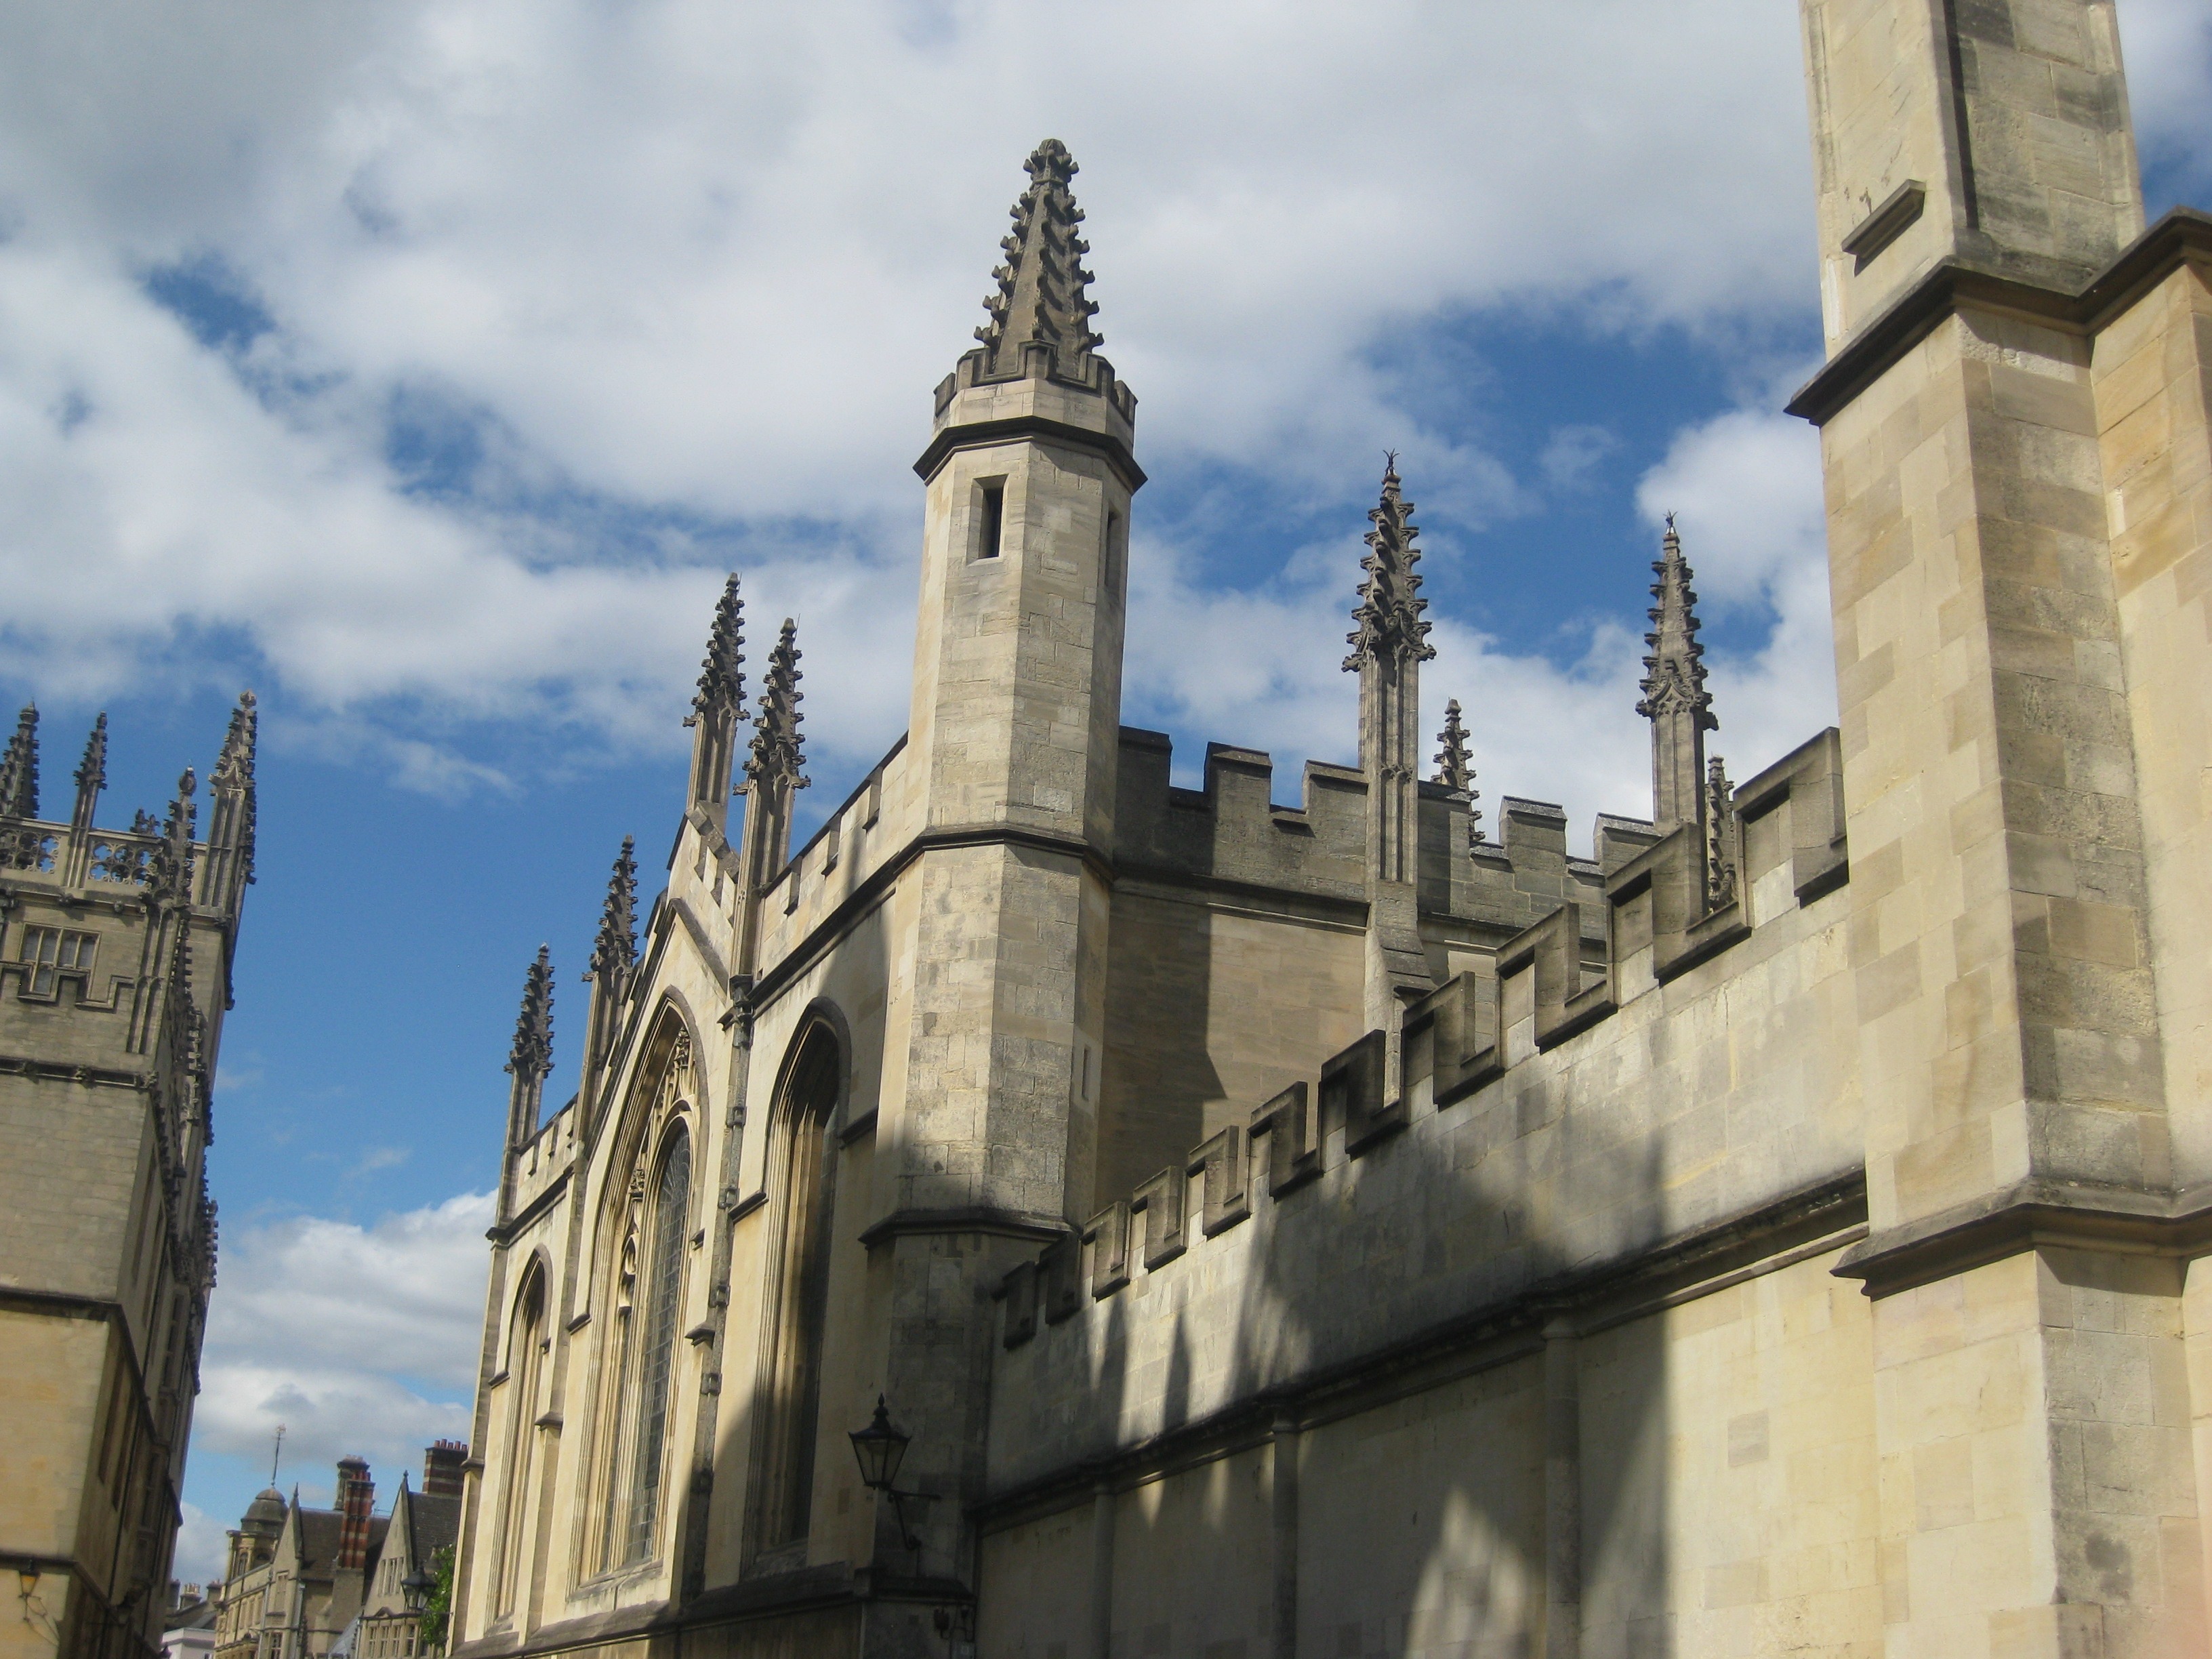
building, tower, landmark, facade, church, cathedral, place of worship, england, spire, collage, oxford, pointed